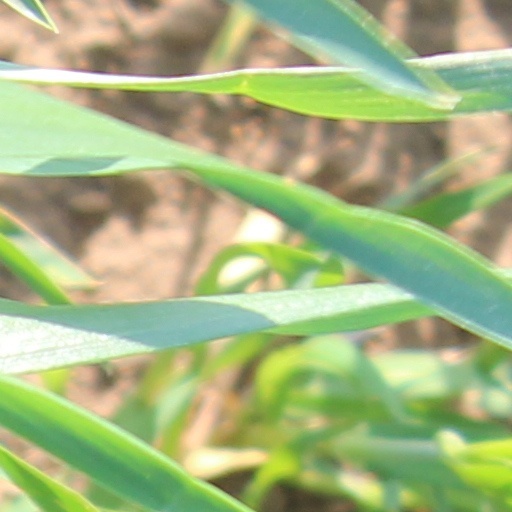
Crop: wheat